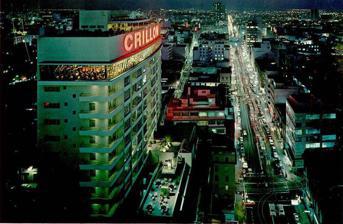
Building: Hotel Crillón (Lima)
Country: Peru
Year built: 1947
Former hotel in Peru Edificio Crillón The hotel in 1965 General information Address Av. Nicolás de Piérola 589 Coordinates 12°02′57″S 77°02′18″W / 12.04923118°S 77.03820694°W / -12.04923118; -77.03820694 Inaugurated 1947 Technical details Floor count 22 Crillón Building ( Spanish : Edificio Crillón ) is an office building located at Nicolás de Piérola Avenue in the Historic Centre of Lima , Peru . From 1947 until 1999, it hosted the Hotel Crillón , one of the city's most emblematic hotels, hosting well-known figures of the era, including foreign actors and musicians. History It was inaugurated in 1947 by the Swiss businessman Domingo Bezzola in an eight-story building that was originally built to be the headquarters of the Lima Bar Association [ es ] . The intention was to compete with the Gran Hotel Bolívar , located a few blocks away in the Plaza San Martín . In 1957, 14 floors were built until reaching its final height of 22 floors. During its heyday it had 550 rooms, 650 beds, 700 employees, four bars and five restaurants. It was also famous for hosting actors and singers who visited Lima. Among its facilities were the Pancho Fierro restaurant, the Don Pepe bar, its Convention Centre, the Grill La Balsa and its Sky Room , inaugurated on August 1, 1960. The 1960s were the hotel's most successful years. The Sky Room , from where the city of Lima's skyline could be seen, was the most lively and exclusive meeting centre in the city. In those years, the hotel hosted many celebrities such as María Félix , Charles Aznavour , John Wayne , Nat King Cole , Debbie Reynolds , Muhammad Ali and Pelé . In the 1970s, fishing businessman Luis Banchero Rossi , considered the richest man in Peru at that time, rented the entire 19th floor where he lived and set up his headquarters. The decline of the historic centre of Lima caused the decline of the hotel in the 1980s and 1990s. Hotel chains began their migration to the districts of San Isidro and Miraflores . In 1999, the Crillón closed its doors. The building was later acquired by the Spanish company Arte Express and serves as office space, a SUNAT office and space for teleworking. References